Oswald Pohl

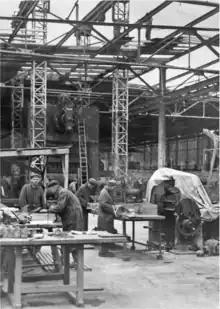
Concentration camp prisoners at Messerschmitt factory

During the spring of 1942, Hitler and other Nazi elites looked to increase armaments production through the use of concentration camp inmates. This coincided with Pohl's control over the concentration camp system. Grandiose building plans for new SS facilities in the East were laid aside in favor of arms production, which Pohl thought prudent and necessary. While Himmler and Pohl foresaw an enormous SS-operated armaments industry, they encountered opposition from the newly appointed armaments minister, Albert Speer, who undermined their initial projects. Aside from the moderately successful aircraft parts manufacturing operation at Flossenbürg concentration camp and Himmler's boasting in October 1943 of a "giant" SS-run system of armament works, "the SS had failed to become a serious arms manufacturer". Pohl worked in tandem with Speer for arms production, despite the latter's lack of faith in the SS industrial complex. Satellite camps which leased out concentration camp labor spread as a result of the collaboration between the industrialists and the SS, due in part to both Pohl and Speer's arrangements. Concentration camp inmates were not supposed to be leased-out on orders from Himmler, a directive Pohl ignored for he considered it impractical given the inability of the SS to establish production processes in short order. An enterprise overseen by Pohl and one Speer was keen on as well, was the construction works at Dora-Mittelbau, the underground complex where the V2 rockets were assembled. This enormous subterranean facility near Nordhausen in the Harz Mountains was completed in a mere two months using camp labor supplied by Pohl. Work on the prestigious wonder-weapon V1 and V2 projects remained bitterly contested between the SS and Speer's ministry.